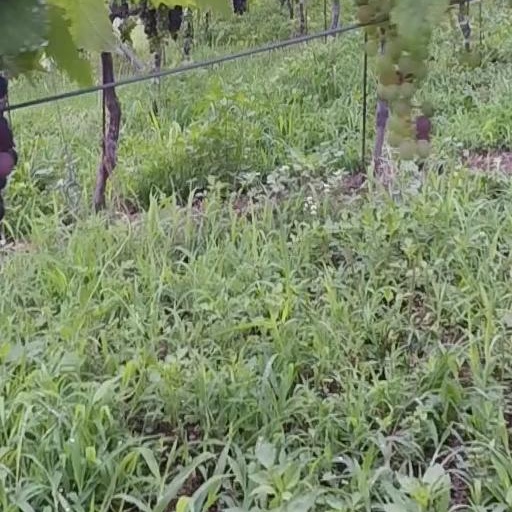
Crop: grape